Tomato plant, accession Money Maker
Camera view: horizontal (90 deg, fisheye); turntable rotation: 60 degrees
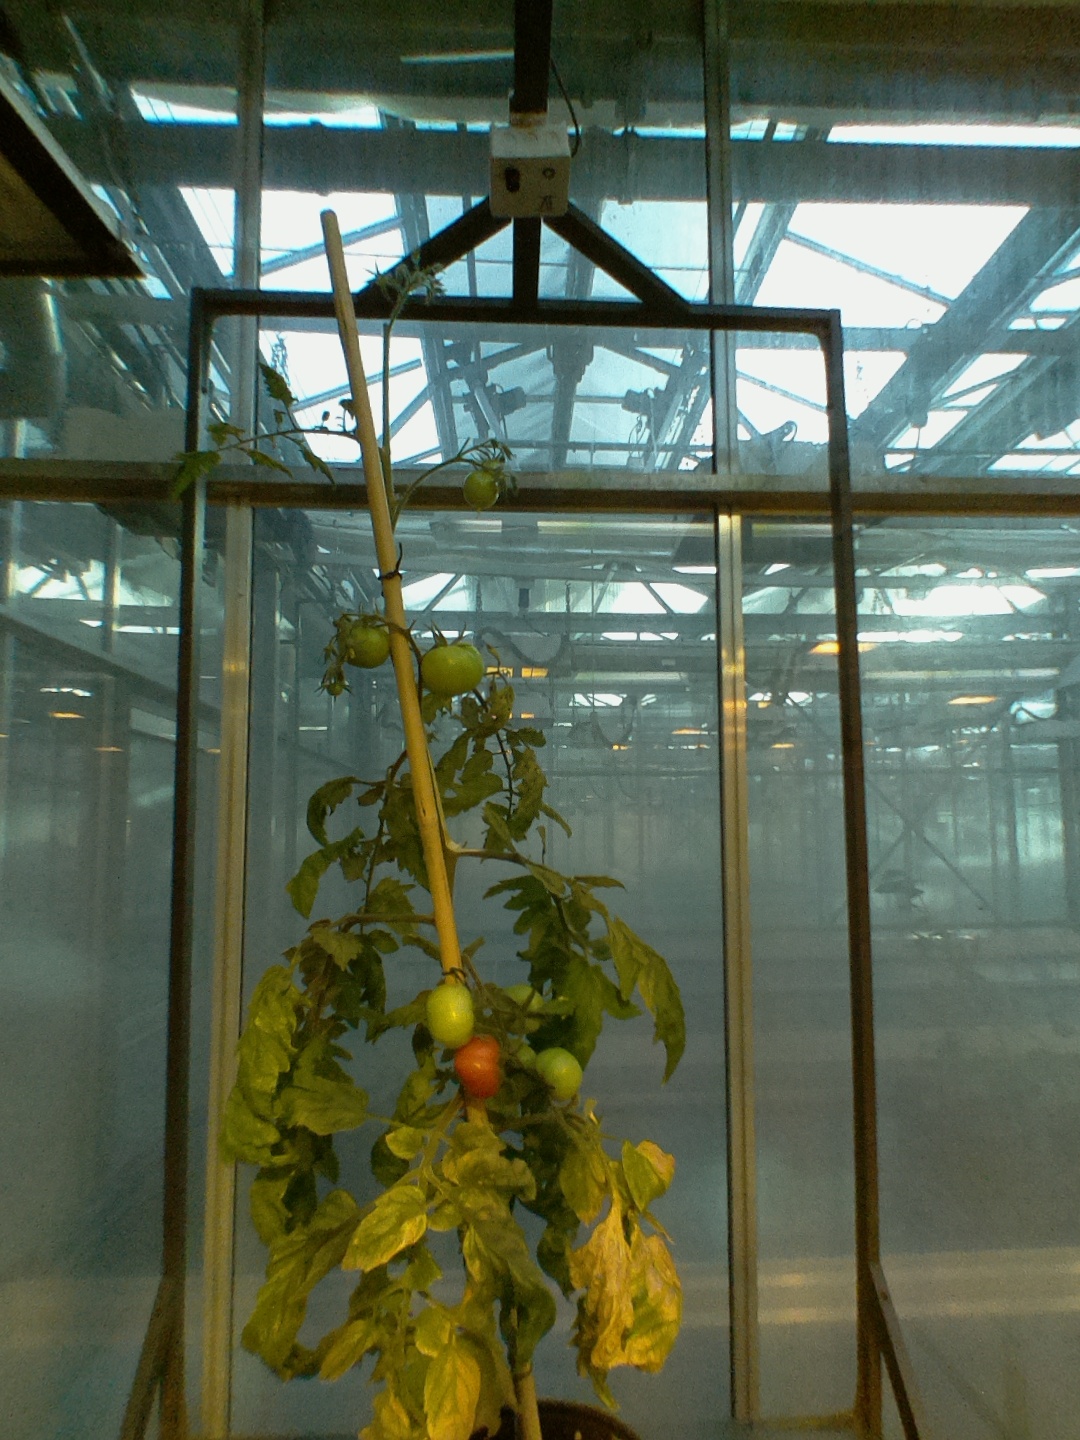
BBCH growth stage 81: 10%-20% of fruits show typical fully ripe color